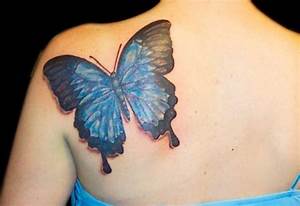
Label: farfalla